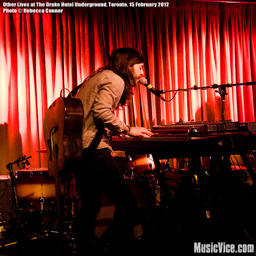
other lives at the photo